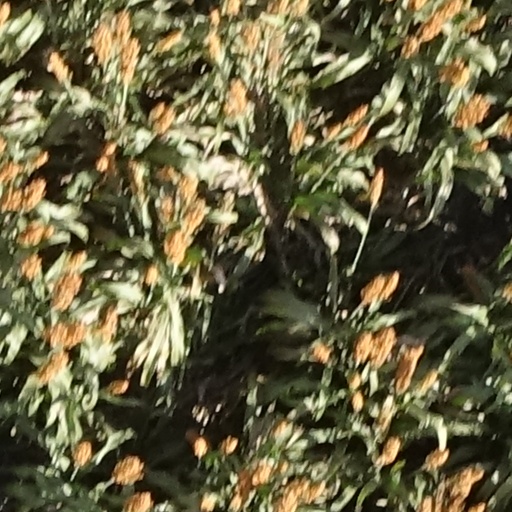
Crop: sorghum